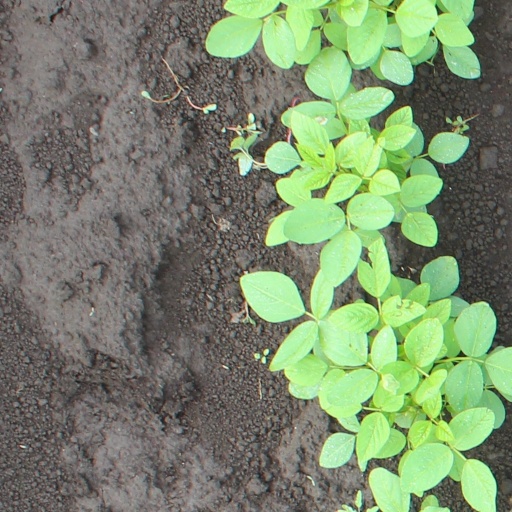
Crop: soybean